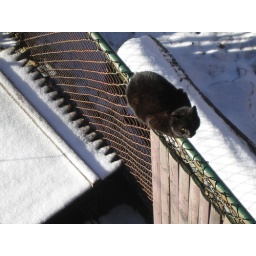
this stray cat eats in my backyard and sleeps in the neighbor's. the time in between is spent - on a fence